Michael Zadoorian

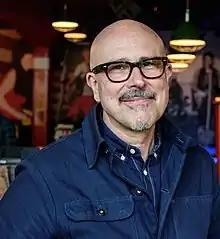
Photo of Michael Zadoorian by Doug Coombe

Michael Zadoorian is an American novelist and short story writer of Armenian descent. Zadoorian's work explores love, death, music, memory, things forgotten and found again, the eidetic power of photographic images, and Detroit. He is best known as the author of "The Leisure Seeker", published in 2009 by William Morrow and Company. In 2018, it was adapted for a motion picture starring Helen Mirren and Donald Sutherland, and directed by Italian film director Paolo Virzi. The film was released in March 2018.